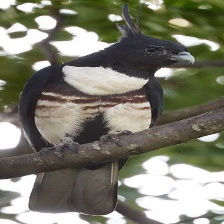
Species: BLACK BAZA
Scientific name: AVICEDA LEUPHOTES